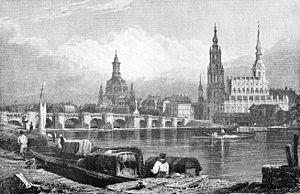
Robert Schumann, né le 8 juin 1810 à Zwickau et mort le 29 juillet 1856 à Endenich, est un pianiste et compositeur allemand. Sa musique s'inscrit dans le mouvement romantique qui domine au début du XIXᵉ siècle une Europe en pleine mutation. Compositeur littéraire par excellence, Schumann et sa musique illustrent une composante du romantique passionné. Il est le mari de Clara Schumann, pianiste et également compositrice.